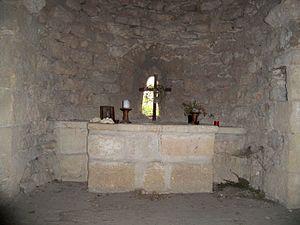
Autel de la chapelle Saint Christophe à Lafare
La chapelle Saint-Christophe est une chapelle romane située au pied des dentelles de Montmirail à Lafare dans le département français de Vaucluse et la région Provence-Alpes-Côte d'Azur.